White cane

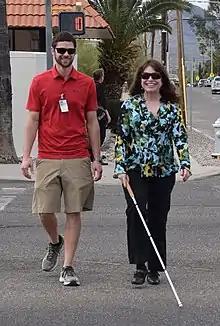
A man and a woman crossing the street. The woman is using a white cane

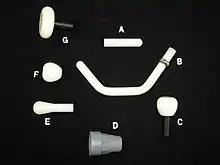
A variety of cane tips. A = Pencil Tip, B = Bundu Basher Tip, C = Ball Race Overfit Tip, D = Rubber Support Cane Tip, E = Pear Tip, F = Rural Tip, G = Jumbo Roller Tip

In 1921 James Biggs, a photographer from Bristol who became blind after an accident and was uncomfortable with the amount of traffic around his home, painted his walking stick white to be more easily visible.